Robert Bundtzen

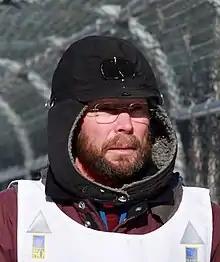
Bundzen in 2009

Robert Bundtzen (born 1949) is an American physician and dog musher based in Anchorage, Alaska.